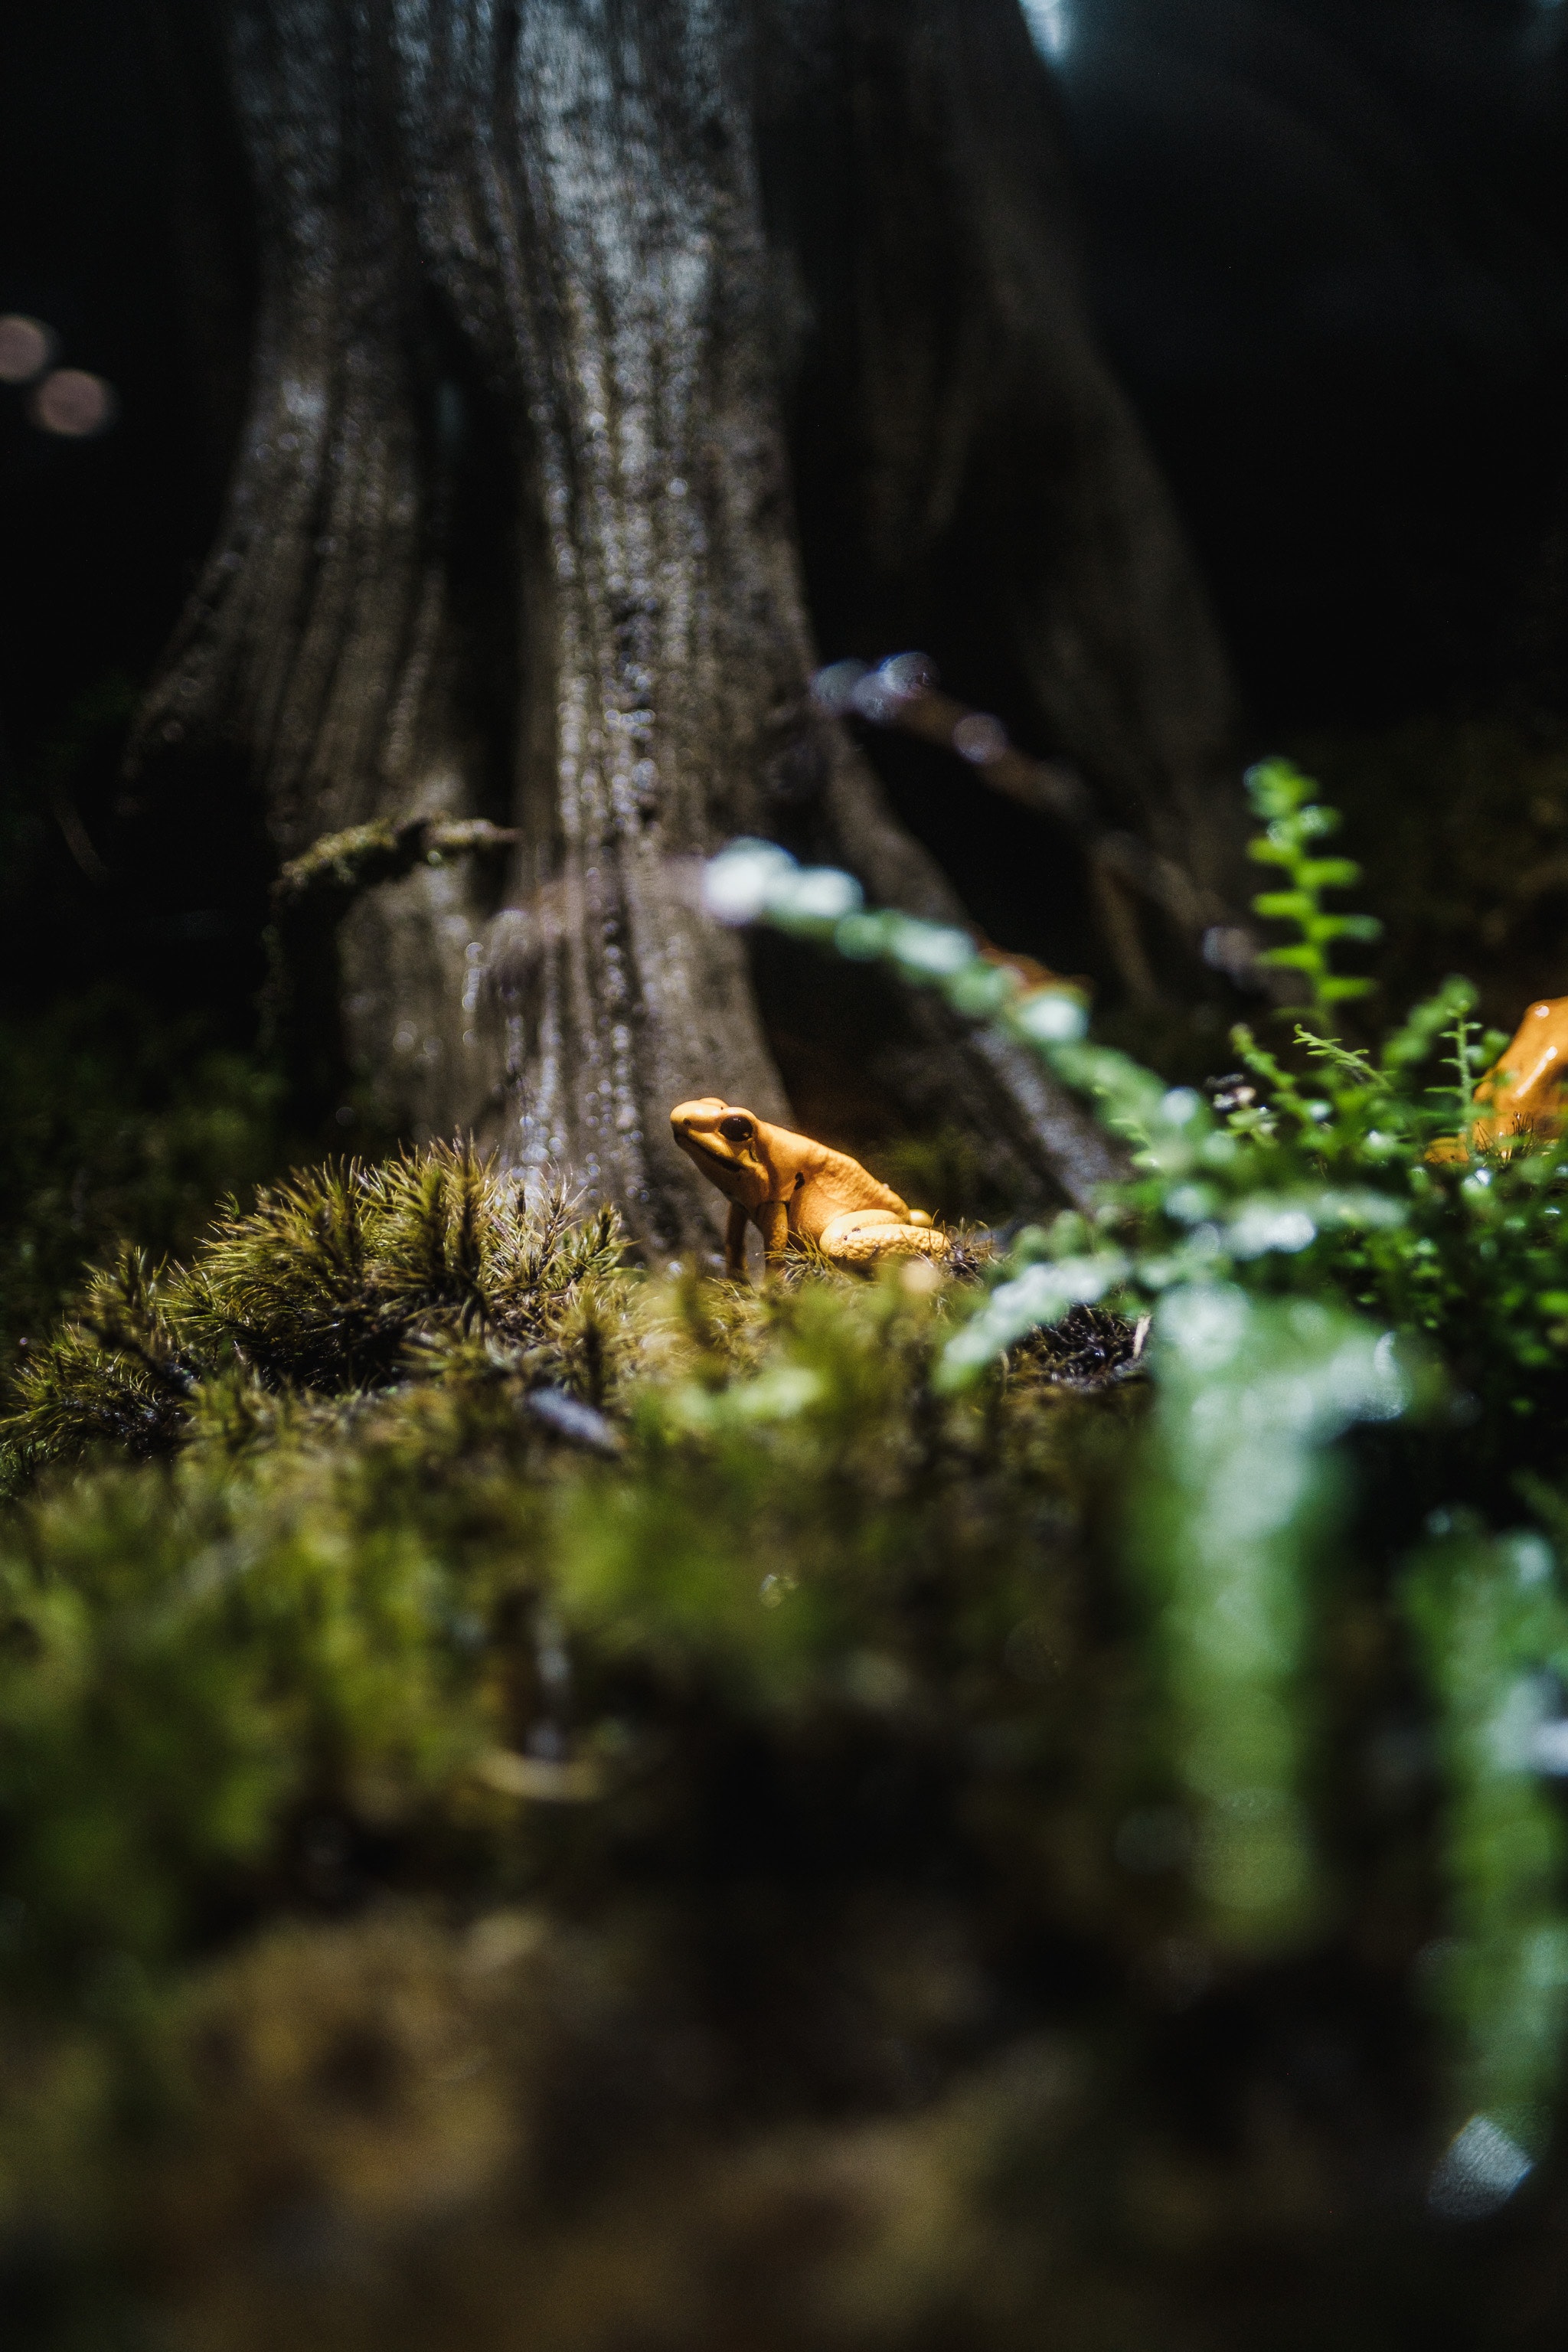
animals, plant, branch, wood, natural landscape, terrestrial plant, trunk, twig, fawn, grass, terrestrial animal, formation, forest, landscape, tree, deciduous, darkness, temperate broadleaf and mixed forest, non vascular land plant, jungle, woodland, amphibian, nature reserve, soil, Northern hardwood forest, wildlife, macro photography, temperate coniferous forest, tropical and subtropical coniferous forests, old growth forest, plant stem, valdivian temperate rain forest, rock, night, moss, rainforest, lizard, reptile, felidae, vascular plant, shadow, beak, autumn